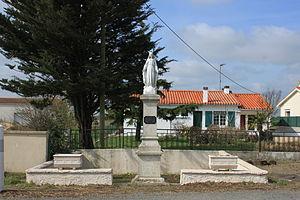
Vierge (août 1924, mission 1949), Fr-85-Triaize.